Rudra (band)

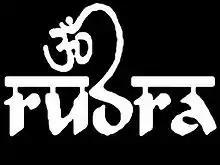
Rudra Logo

Rudra is a Vedic metal band from Singapore formed in 1992. Rudra play a uniquely composed avant garde blend of styles, including, among others, black metal-influenced death metal with interpolations and extended passages of traditional Carnatic music. The lyrical content is derived from Sanskrit Vedic literature and philosophy with, ancient mantras (shlokas) incorporated into the song structures.